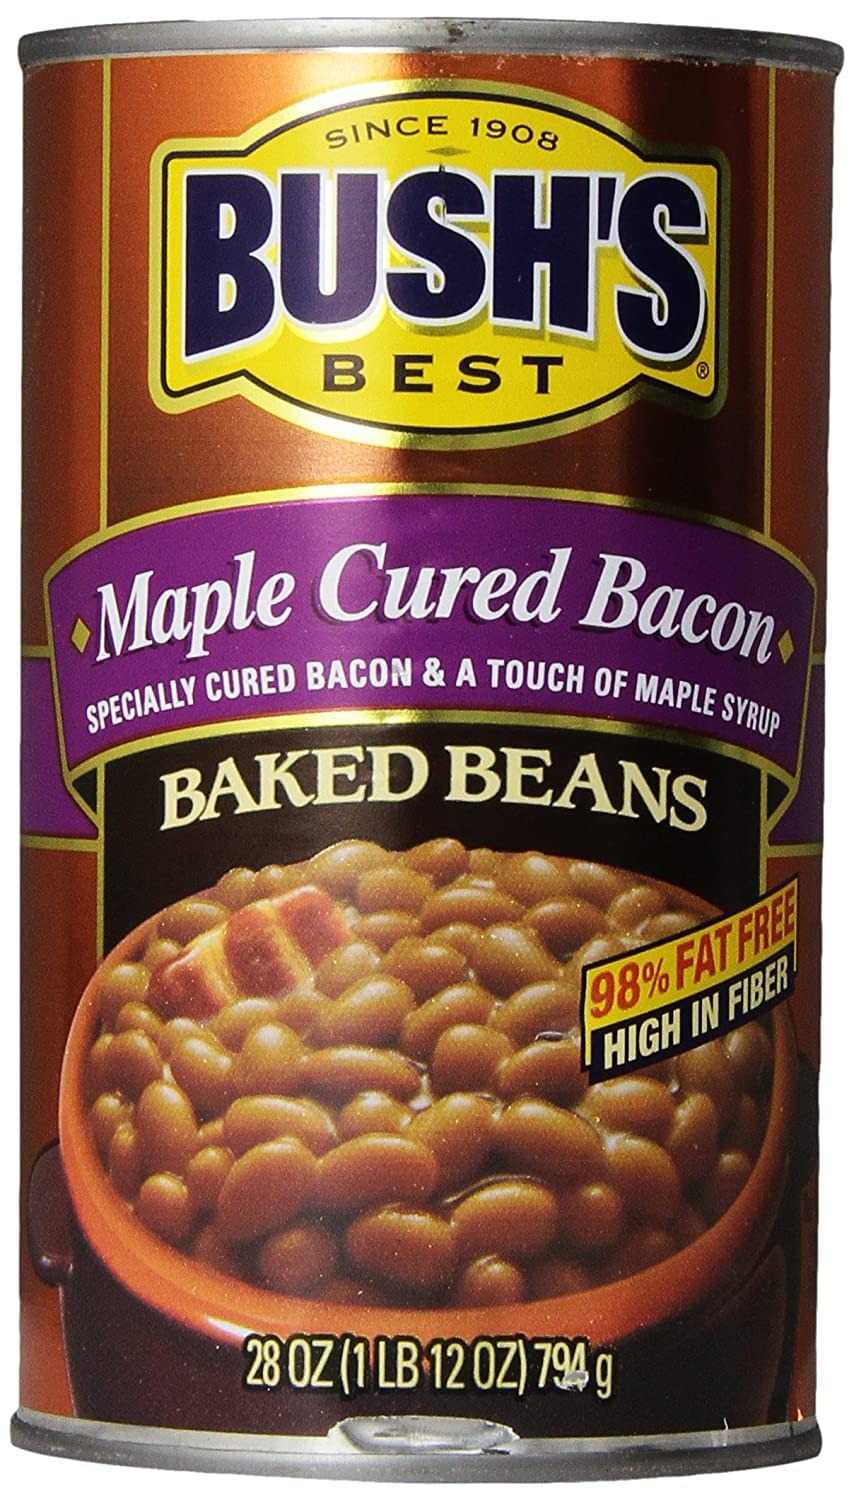
Item Name: Bush's Best Maple Cured Bacon Baked Beans (Case of 12)
Bullet Point 1: 98% fat free
Bullet Point 2: High in fiber
Product Description: Dear friends: our company, which was founded in 1908 by my great-grandfather, a. j. bush, is proud to bring you this quality product. our baked beans are made from a secret family recipe that's been passed down and closely guarded by generations of the bush family. bush's baked beans are slow-cooked, using only the finest ingredients and the greatest of care, so that you can taste our secret family recipe in every bean. to us, that's more than a slogan...it's a promise, to bring the flavor of ou
Value: 336.0
Unit: Ounce

Price: 2.54